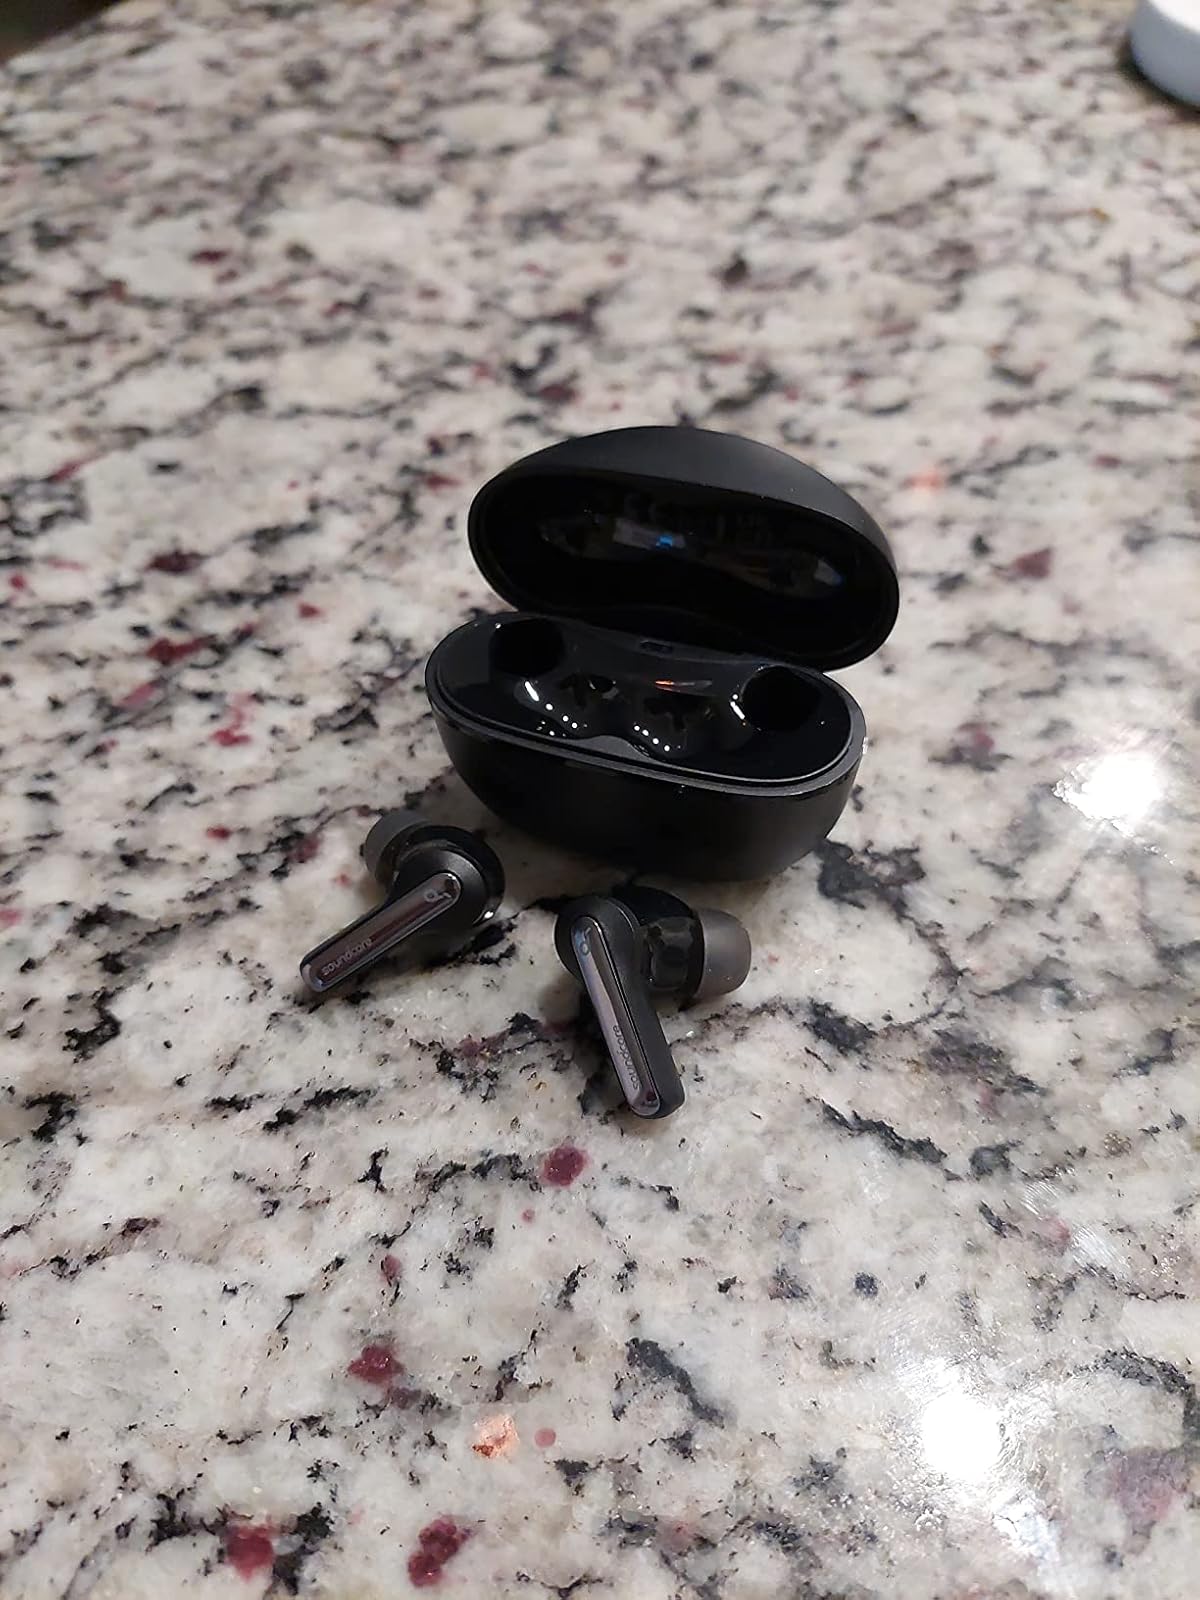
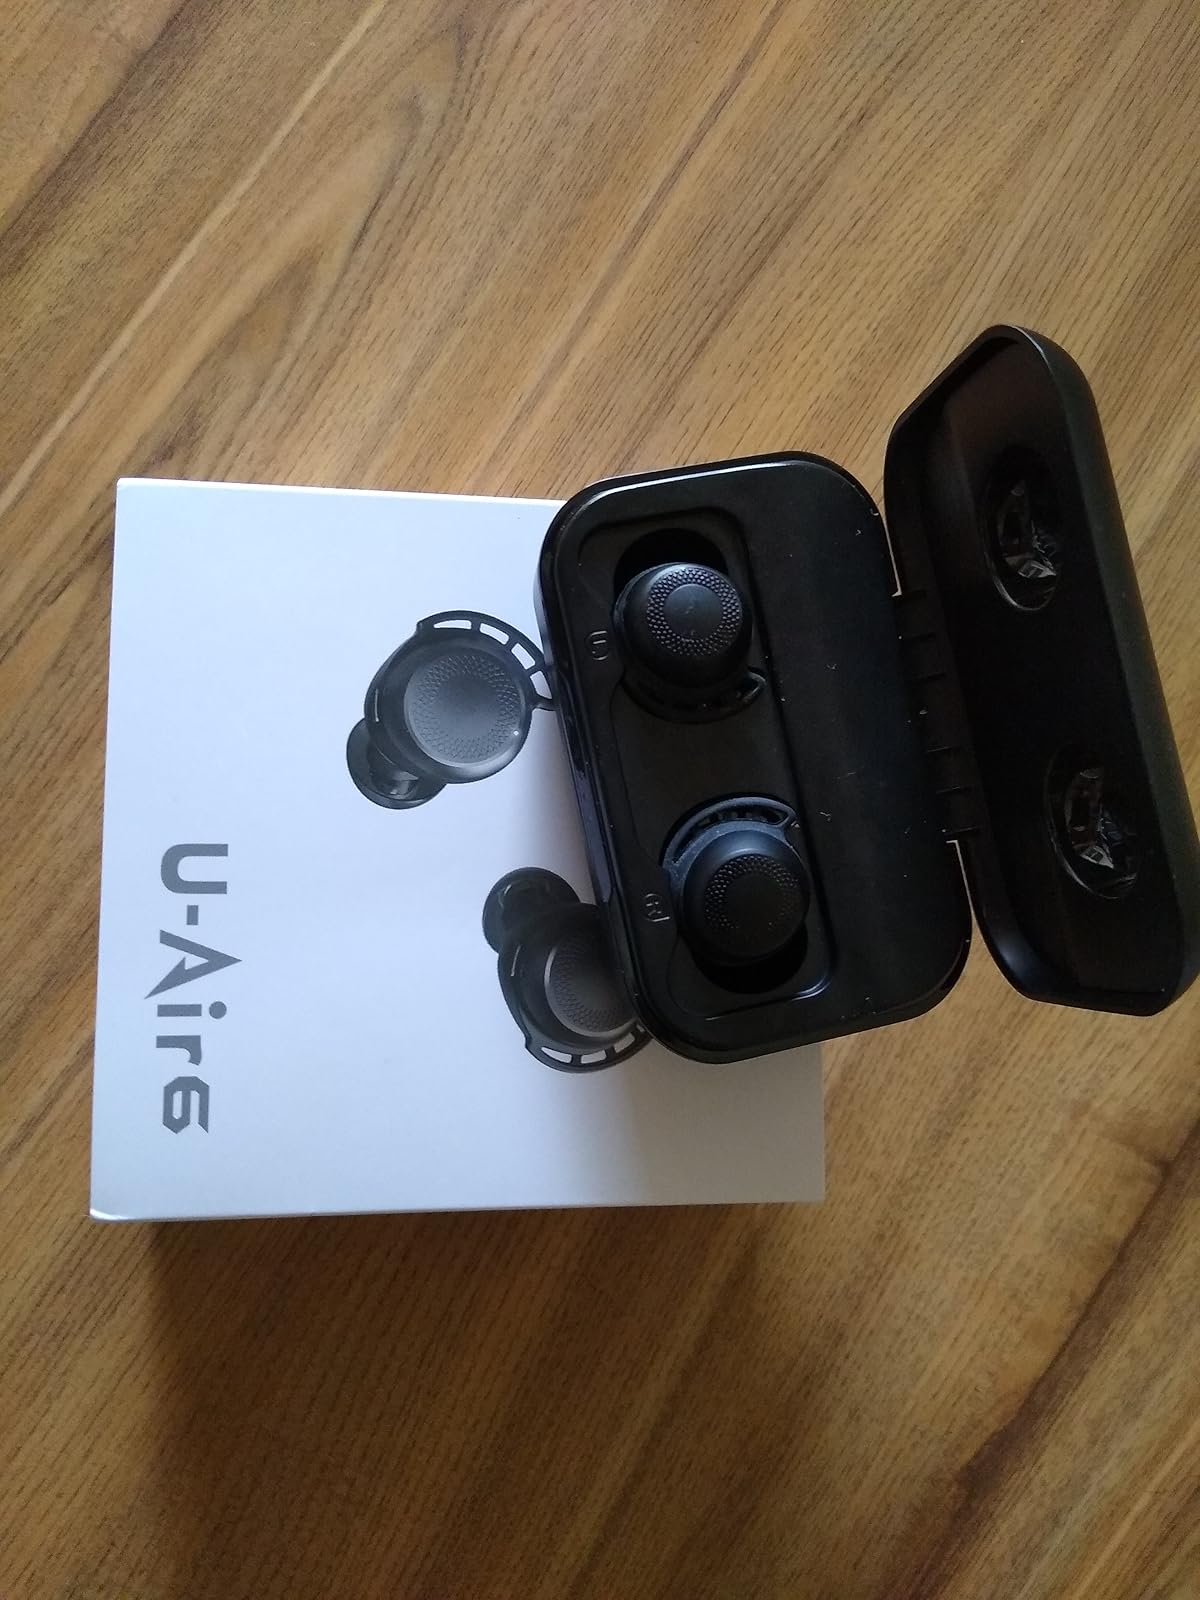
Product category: earbuds
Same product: no